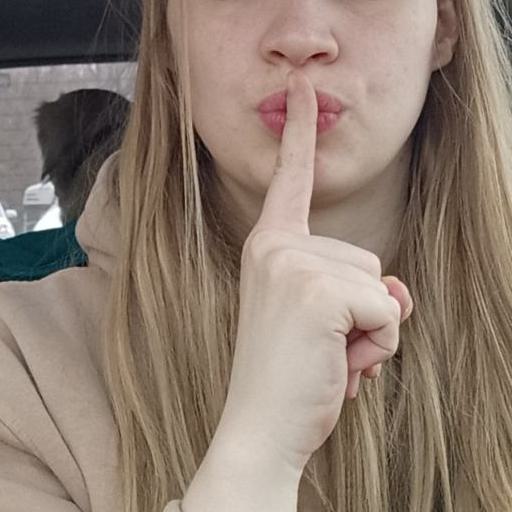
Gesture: mute